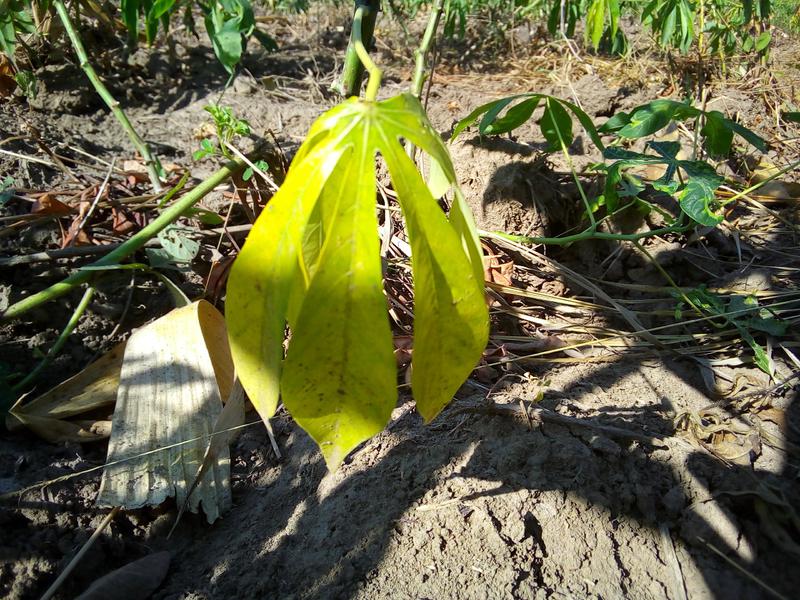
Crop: cassava
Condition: healthy